Houdeng-Gœgnies

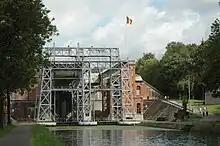
Lift 1 (at Houdeng-Gœgnies) on the old "Canal du Centre" - Belgium

Houdeng-Gœgnies is a village of Wallonia and a district of the municipality of La Louvière, located in the province of Hainaut, Belgium.